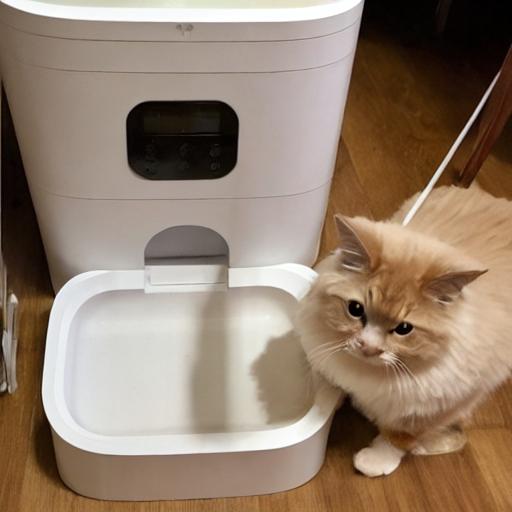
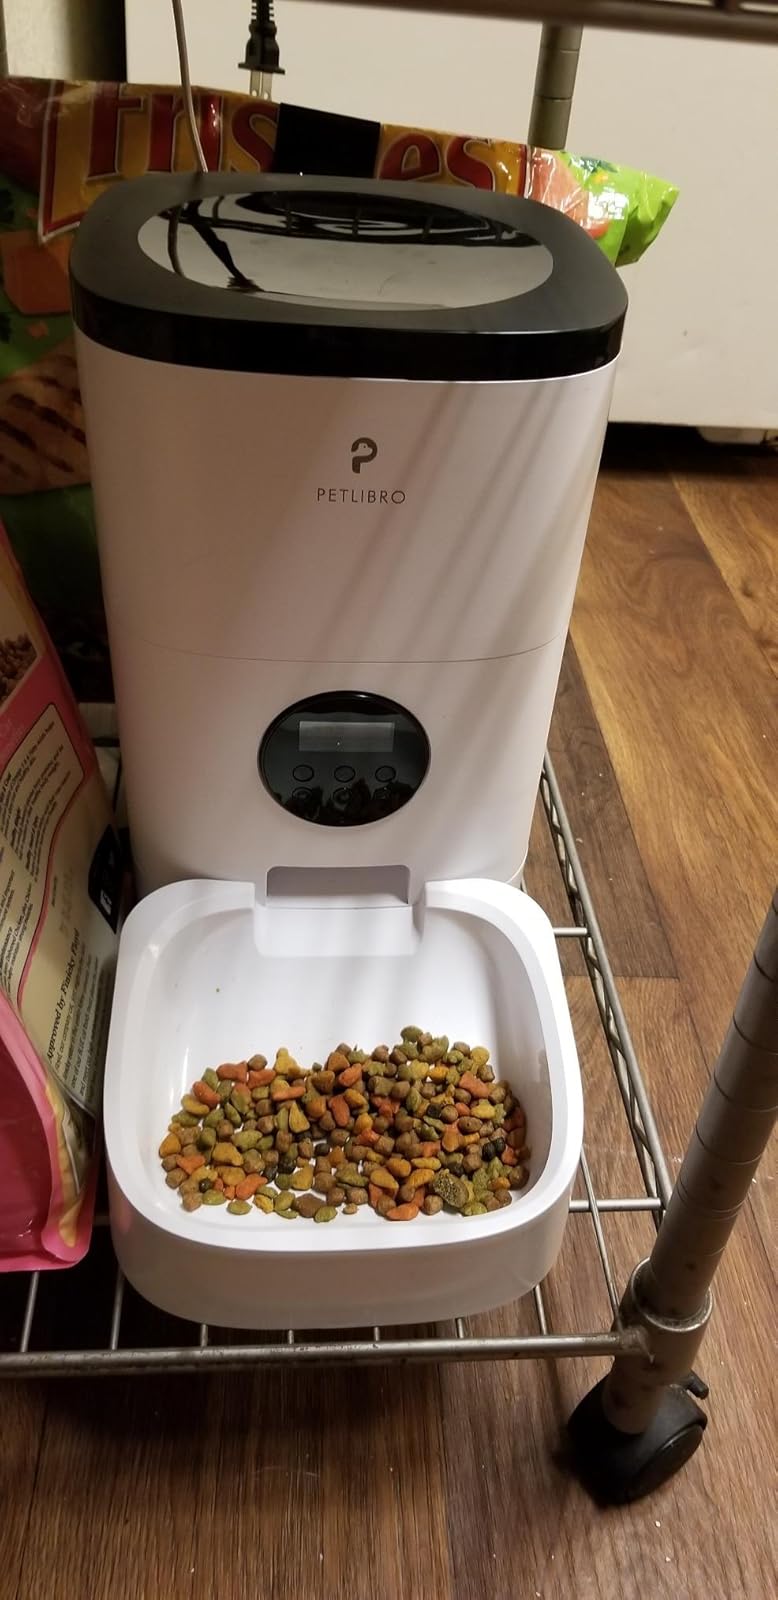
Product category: items_feeder
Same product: no